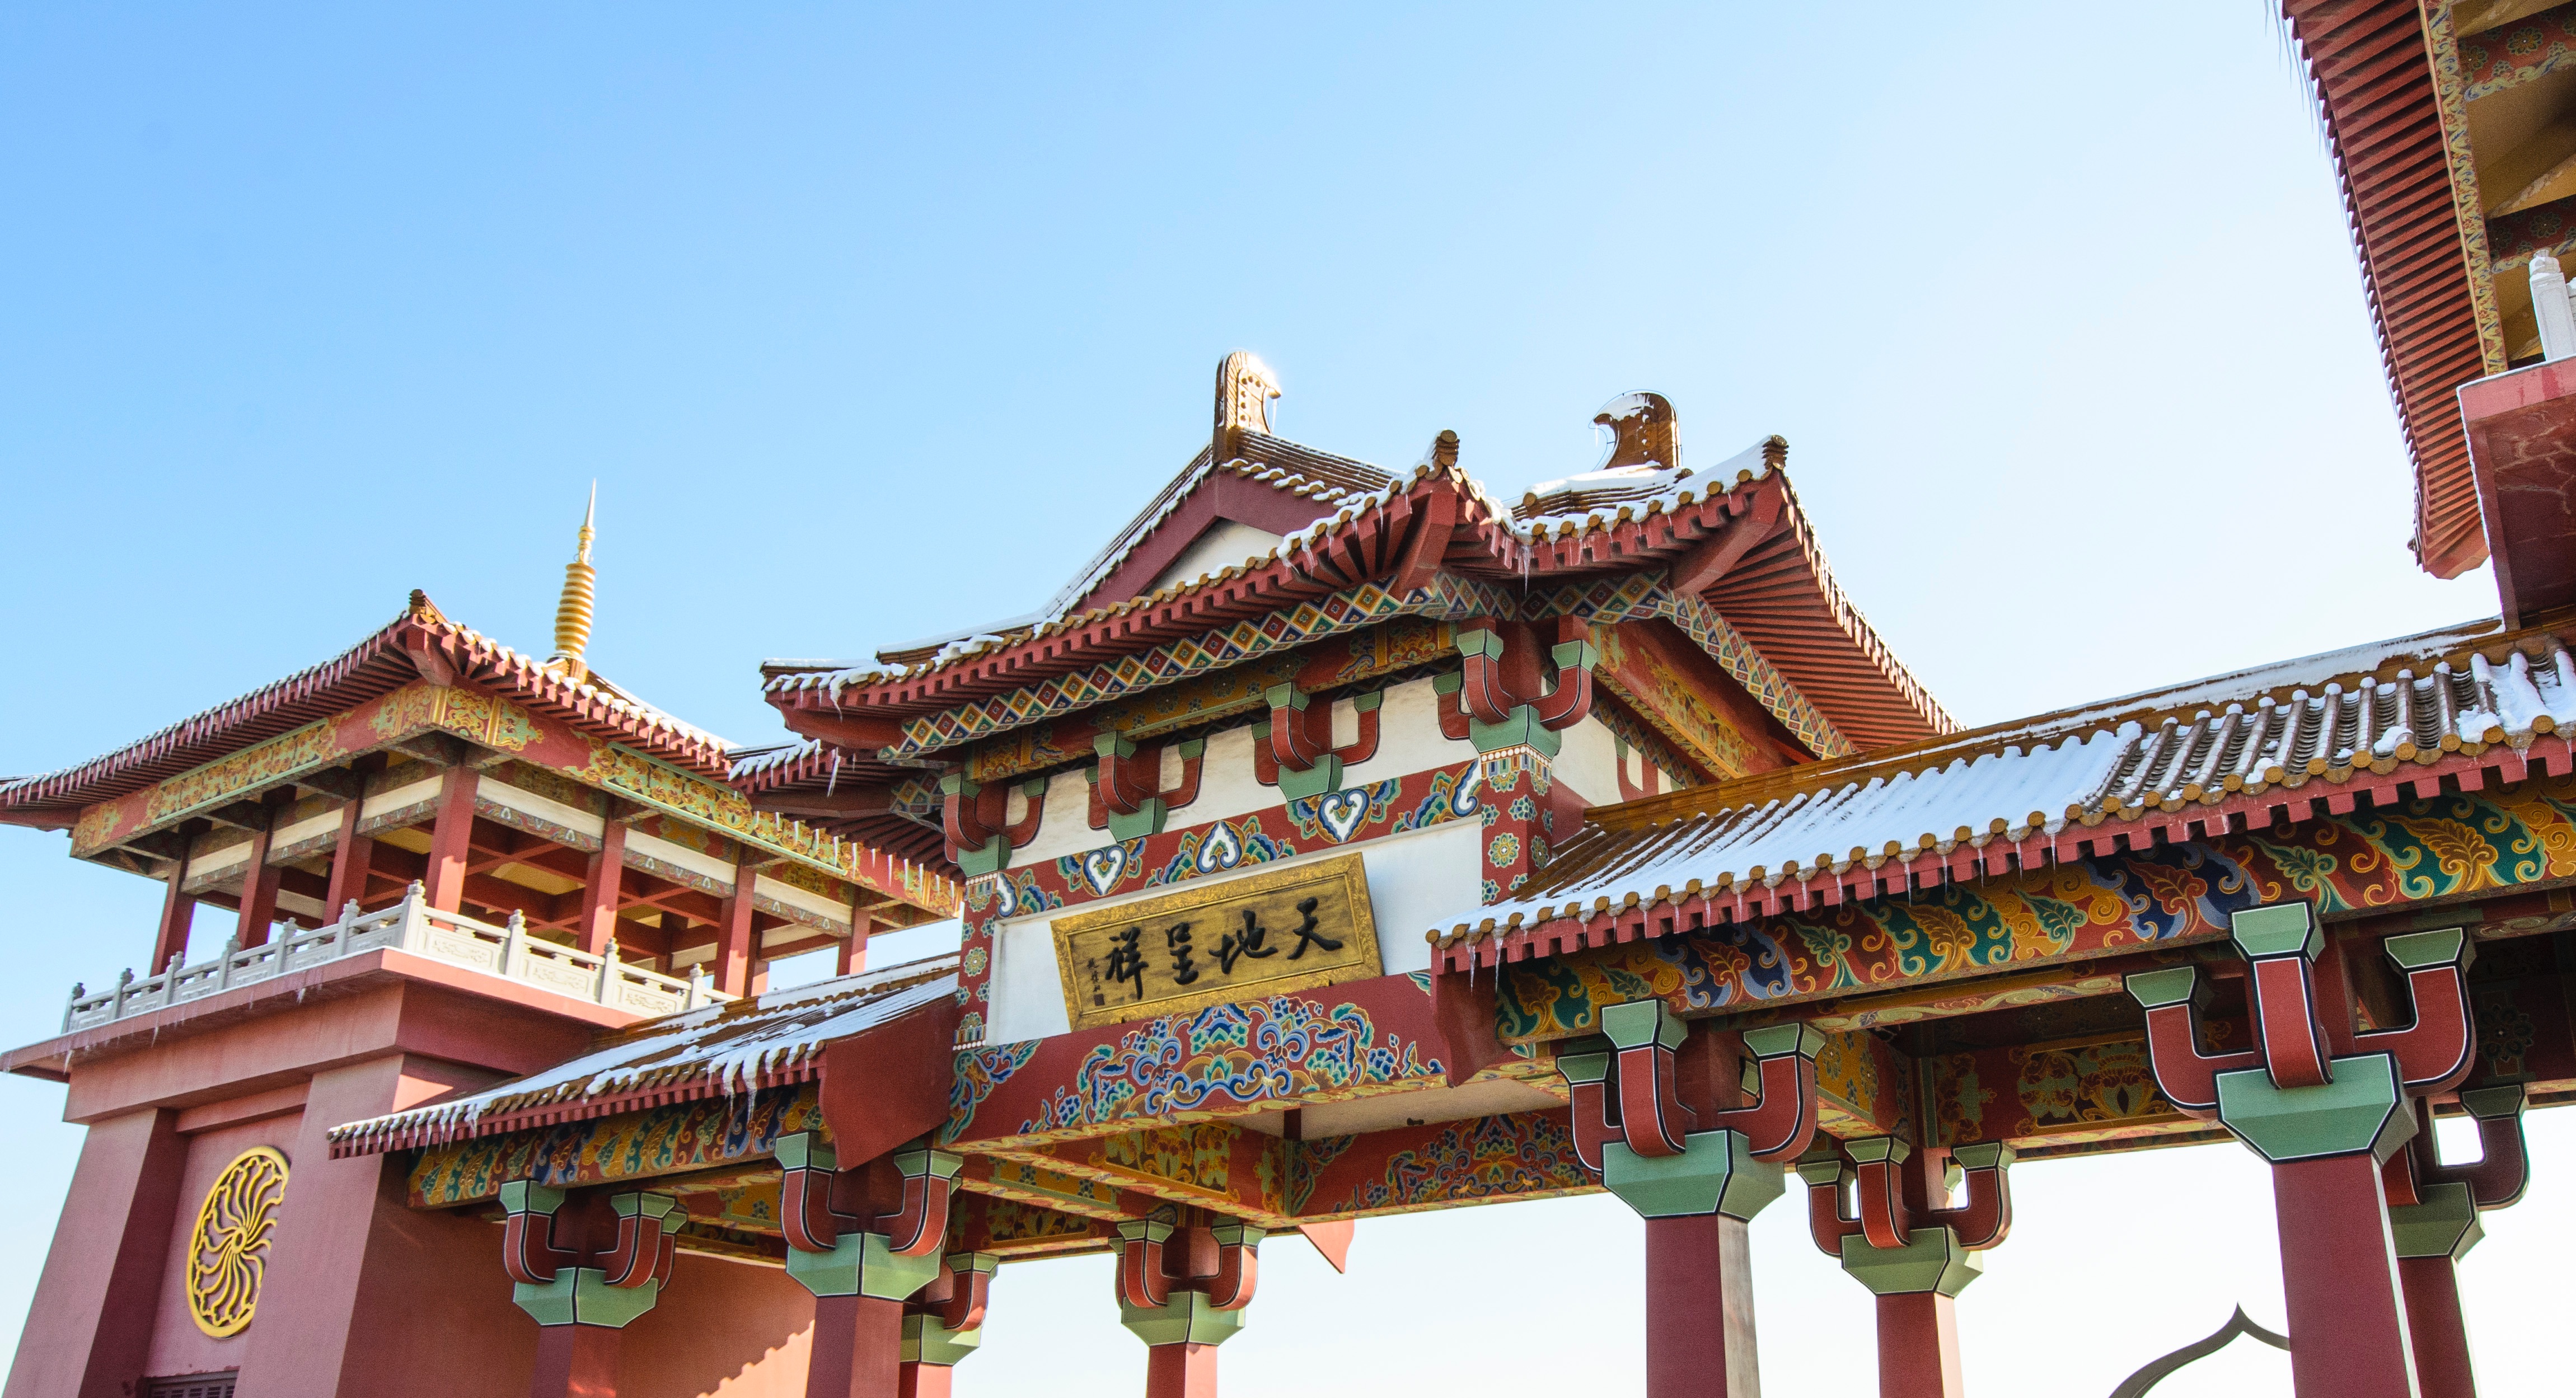
architecture, structure, building, palace, asian, tower, place of worship, temple, shrine, chinese architecture, pagoda, wat, hindu temple, historic site, shinto shrine